Buffalo Memorial Auditorium

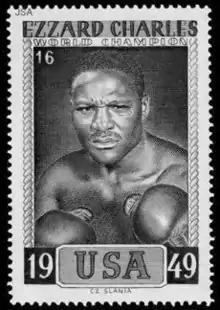
Ezzard Charles

UFC 7: The Brawl in Buffalo was held at the Aud on September 8, 1995. It would be the final UFC event in the state before mixed martial arts was banned by New York State in February 1997. UFC would not return to New York State until UFC 205 in 2016.